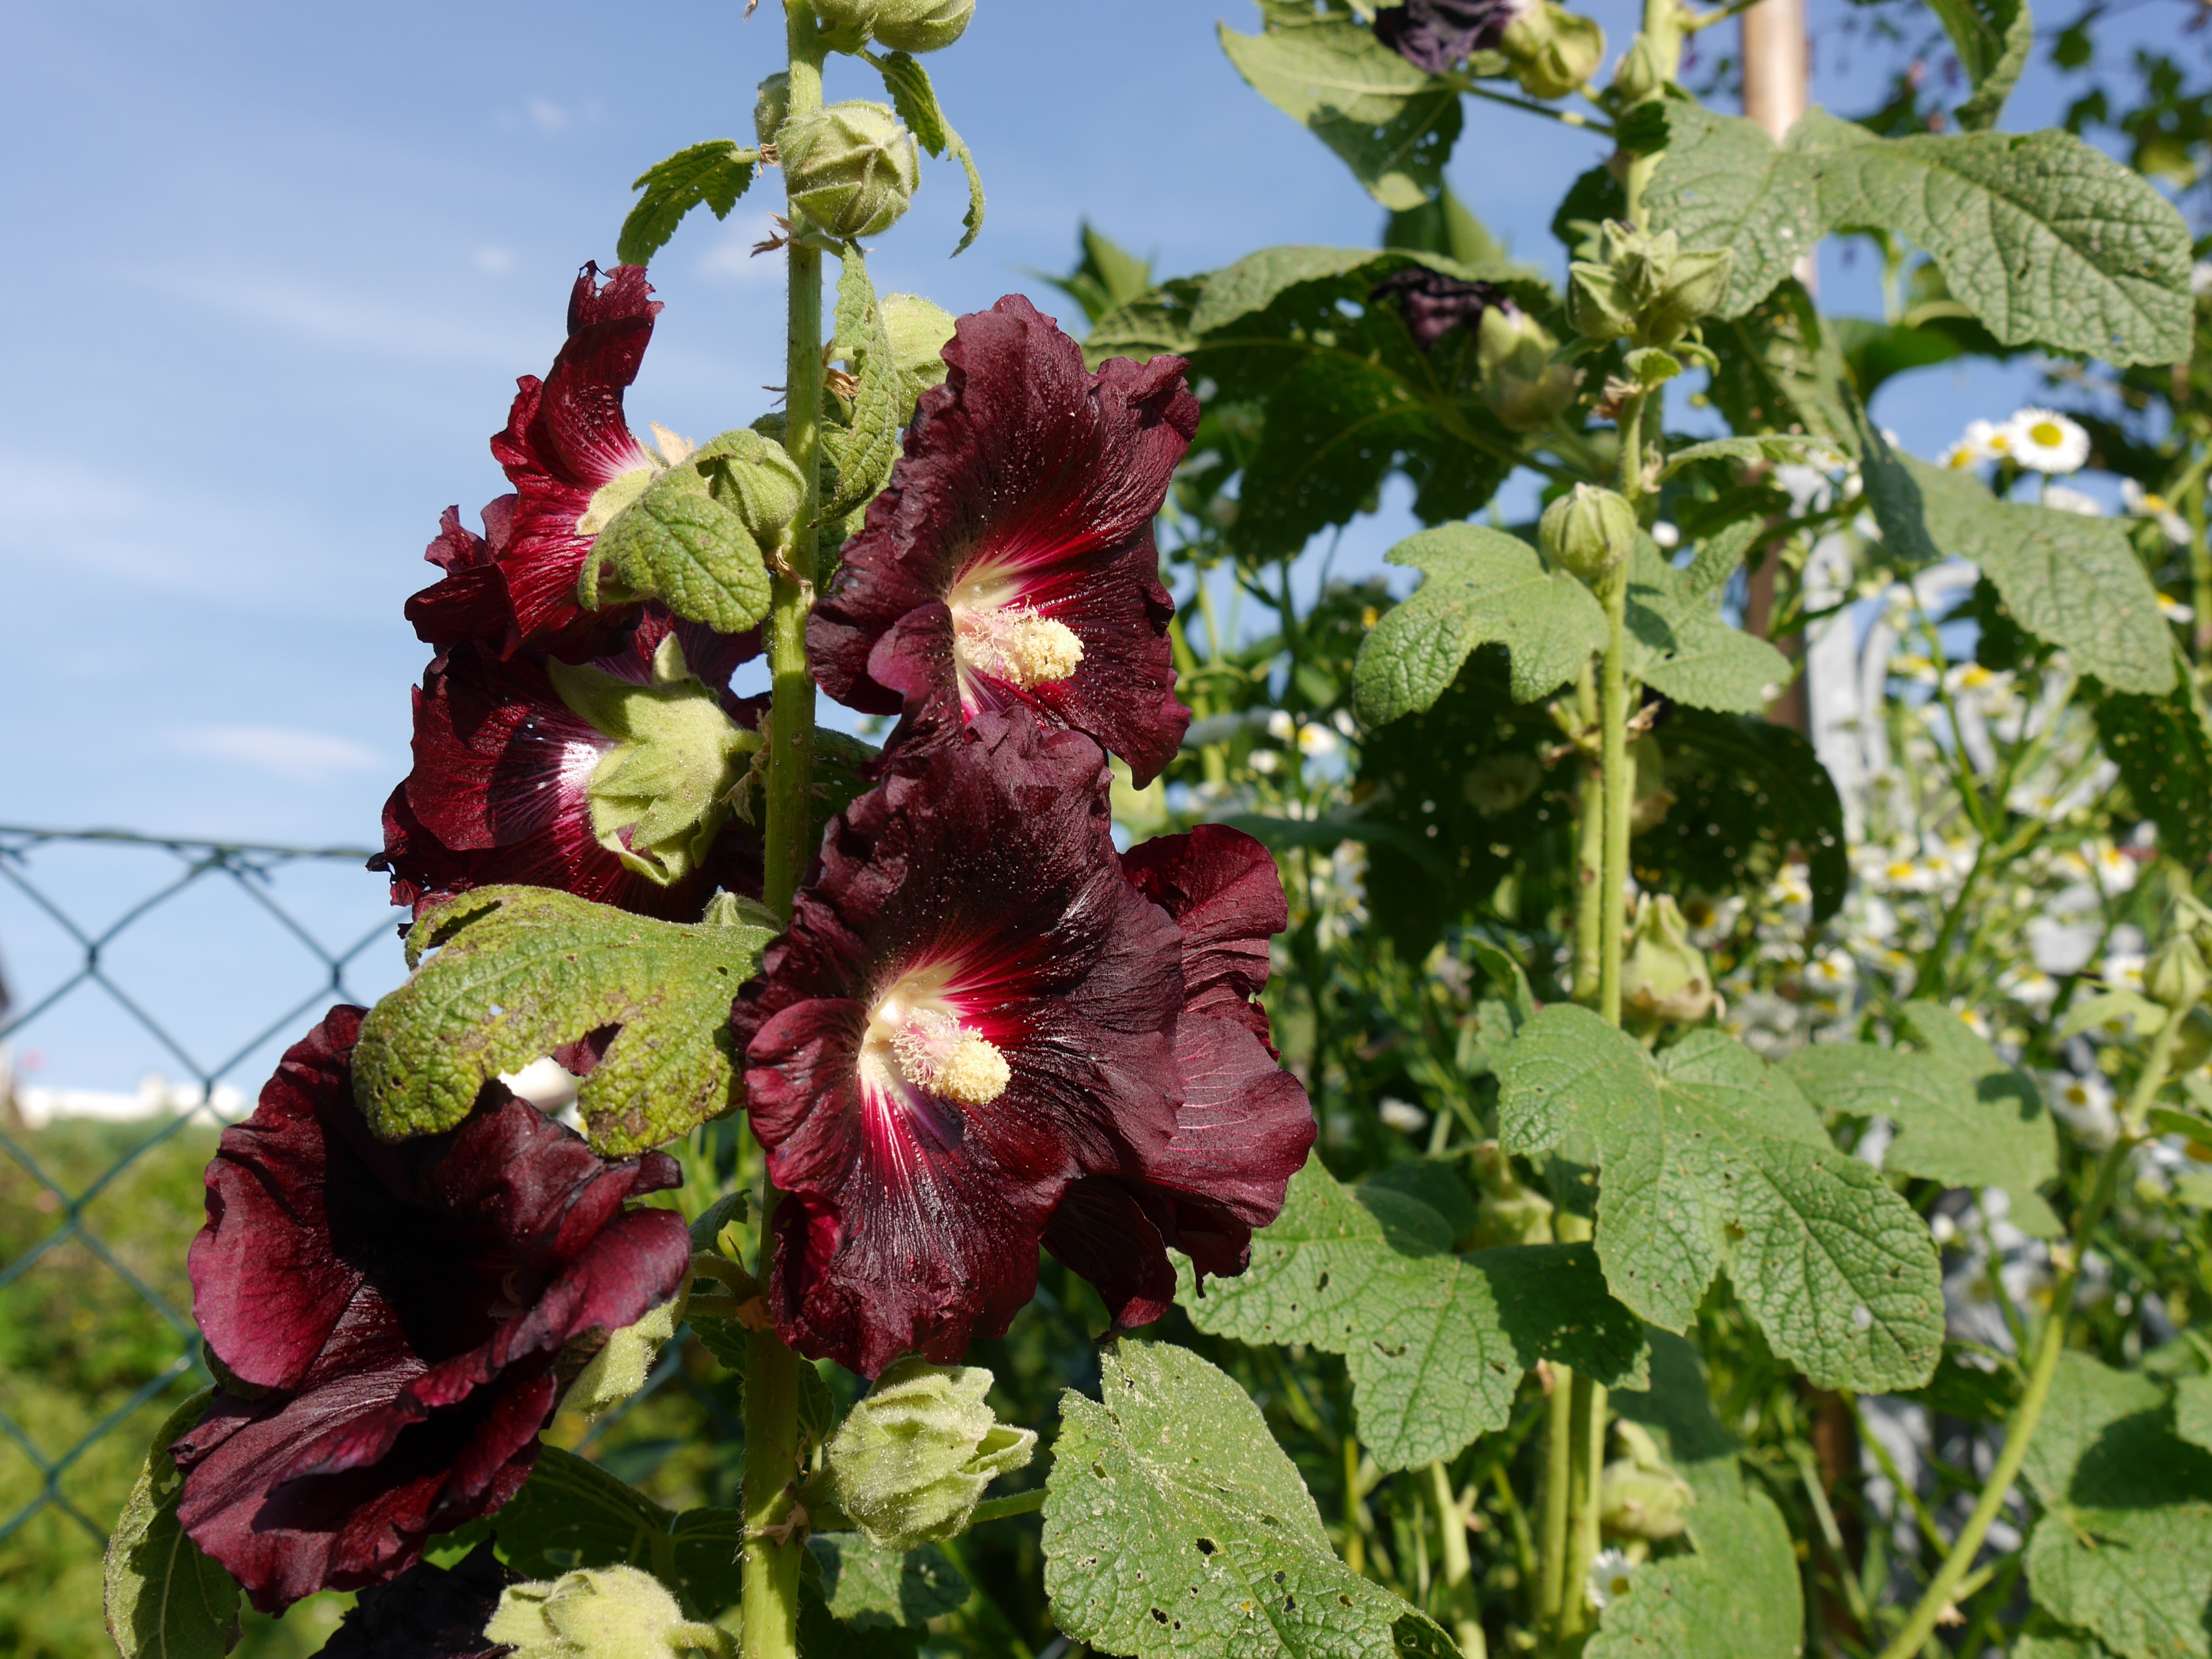
blossom, plant, flower, rose, food, produce, botany, flora, malva, malvales, hollyhocks, flowering plant, stock rose, annual plant, land plant